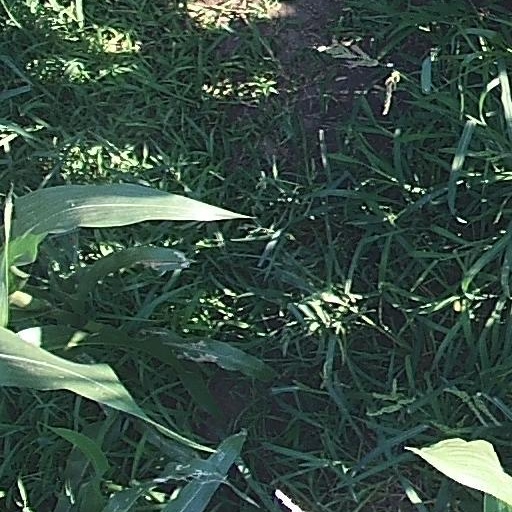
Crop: maize; corn